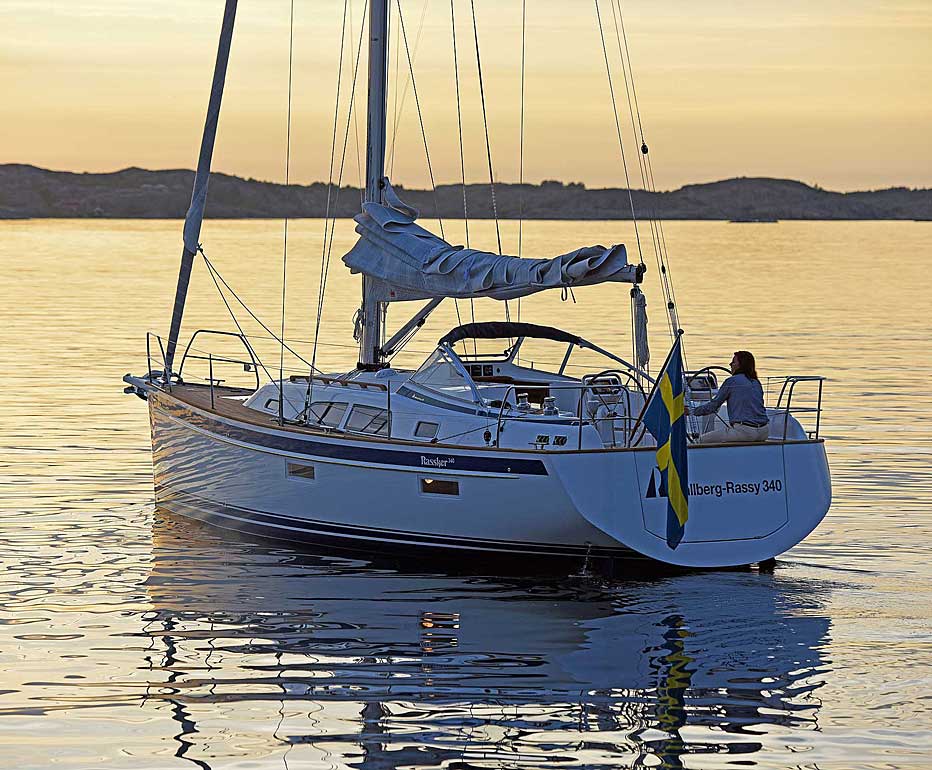
Vehicle type: Ships